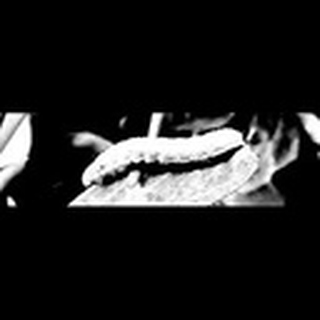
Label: cotton_army_worm